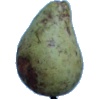
Label: Pear Stone 1